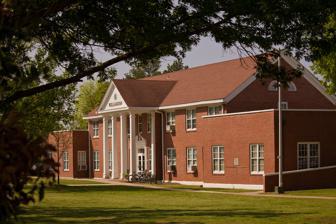
Building: Williamson Hall (Arkansas Tech University)
Country: United States of America
Year built: 1940
United States historic place Williamson Hall-Arkansas Tech University U.S. National Register of Historic Places Show map of Arkansas Show map of the United States Location N. El Paso St., Arkansas Tech University campus, Russellville, Arkansas Coordinates 35°17′25″N 93°8′13″W / 35.29028°N 93.13694°W / 35.29028; -93.13694 Area 2 acres (0.81 ha) Built 1940 ( 1940 ) Built by National Youth Administration Architectural style Colonial Revival MPS Public Schools in the Ozarks MPS NRHP reference No. 92001208 Added to NRHP September 18, 1992 Williamson Hall is a historic academic building on the campus of Arkansas Tech University in Russellville, Arkansas .  It is located just north of West L Street and west of North El Paso Street.  It is a two-story brick building with Colonial Revival features, built in 1940 with funding support from the National Youth Administration .  It is distinguished by its Greek temple pavilion on the front facade, supported by six Doric columns.  The building was named for Marvin Williamson, who was the first Director of Bands at Arkansas Tech; as well as the first student to enroll at the school. It houses classrooms and faculty offices. The building was listed on the National Register of Historic Places in 1992. On April 3, 2019, Williamson Hall sustained a fire on the second floor, destroying and damaging a significant portion of the building. After a historic preservation project to restore Williamson Hall and return it to service as an academic building, faculty and staff returned in December 2021 with classes conducted again in the spring 2022 semester. See also National Register of Historic Places listings in Pope County, Arkansas References